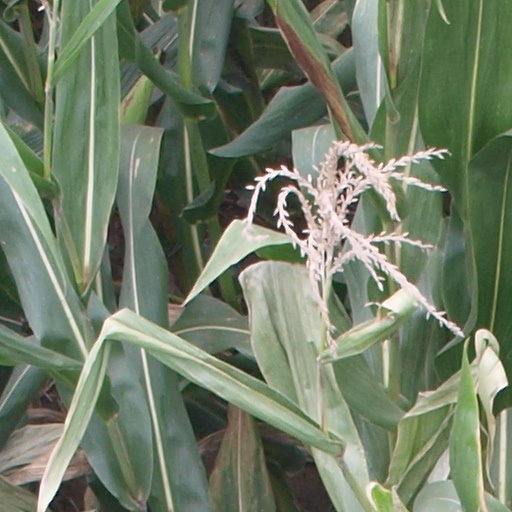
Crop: maize; corn